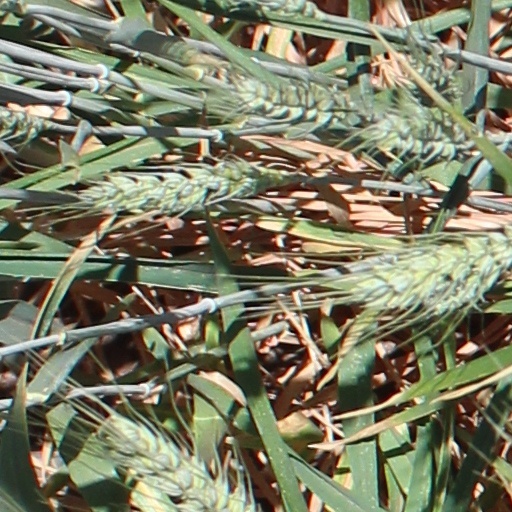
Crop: wheat